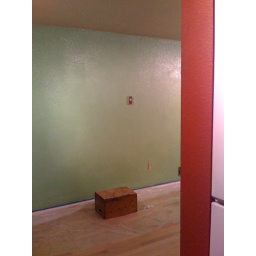
painting the green wall in the living room